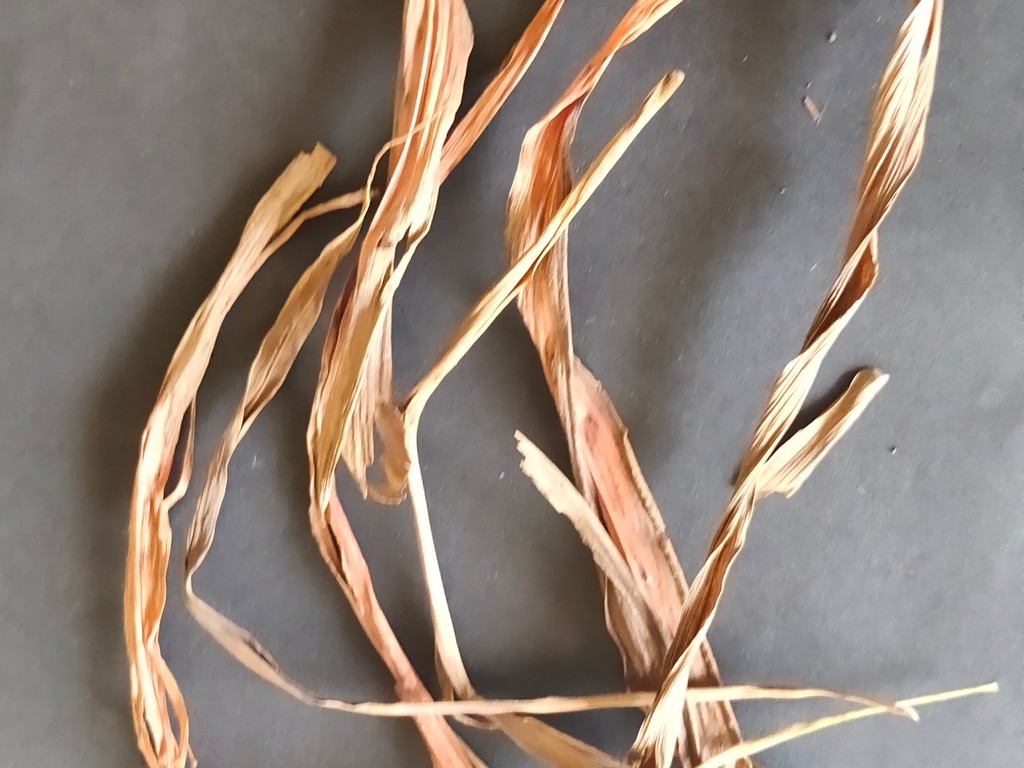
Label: Dried